Rail transport in China

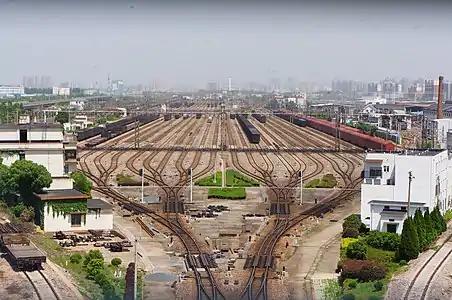
in Shanghai

Rail is one of the principal means of passenger transport in China. In 2014, railways delivered 2.357 billion passenger trips and generated 1,160.48 billion passenger-km, compared to 1.456 billion trips and 772.8 billion passenger-km in 2008. The sharp increase in the number of train trips taken is driven by the rapid growth of high-speed rail service.